The Meaning of Relativity

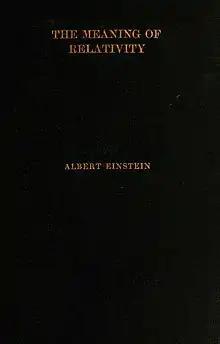
Cover of the original 1922 edition

The Meaning of Relativity: Four Lectures Delivered at Princeton University, May 1921 is a book published by Princeton University Press in 1922 that compiled the 1921 Stafford Little Lectures at Princeton University, given by Albert Einstein. The lectures were translated into English by Edwin Plimpton Adams. The lectures and the subsequent book were Einstein's last attempt to provide a comprehensive overview of his theory of relativity and is his only book that provides an accessible overview of the physics and mathematics of general relativity. Einstein explained his goal in the preface of the book's German edition by stating he "wanted to summarize the principal thoughts and mathematical methods of relativity theory" and that his "principal aim was to let the fundamentals in the entire train of thought of the theory emerge clearly". Among other reviews, the lectures were the subject of the 2017 book "The Formative Years of Relativity: The History and Meaning of Einstein's Princeton Lectures" by Hanoch Gutfreund and Jürgen Renn.